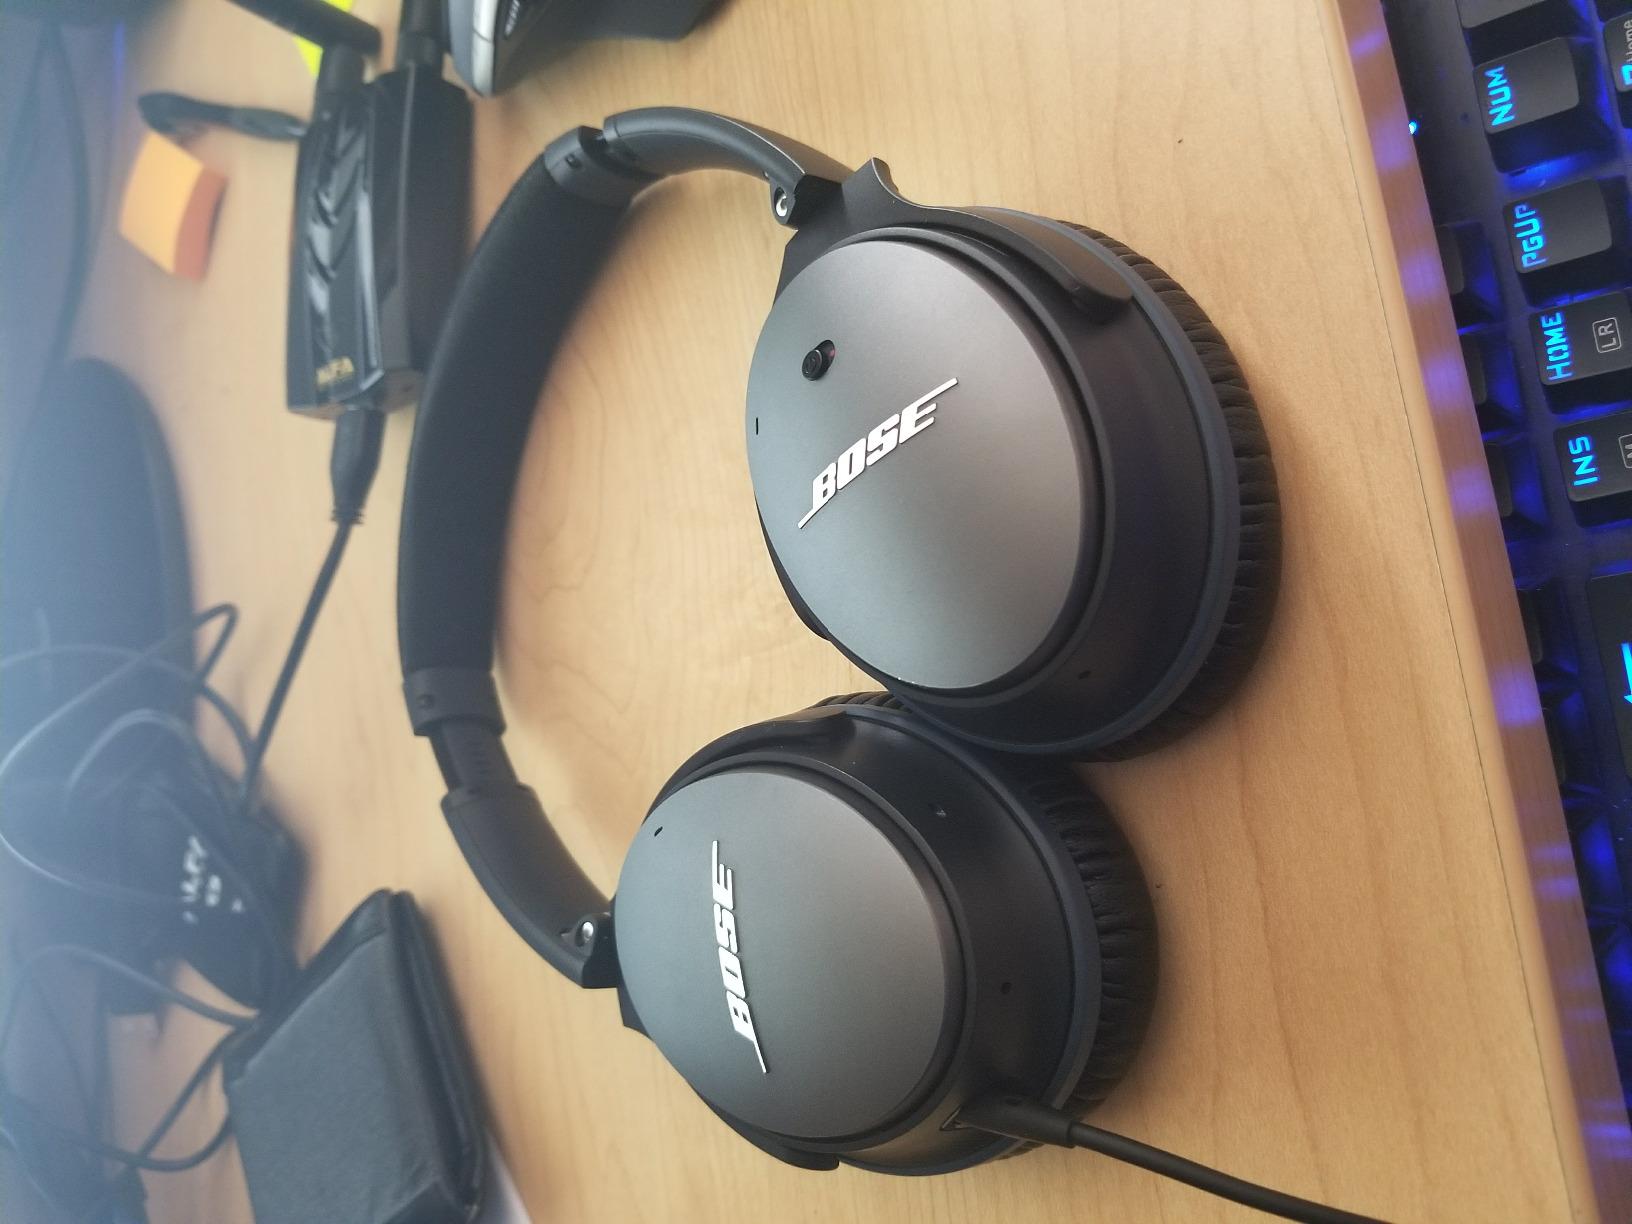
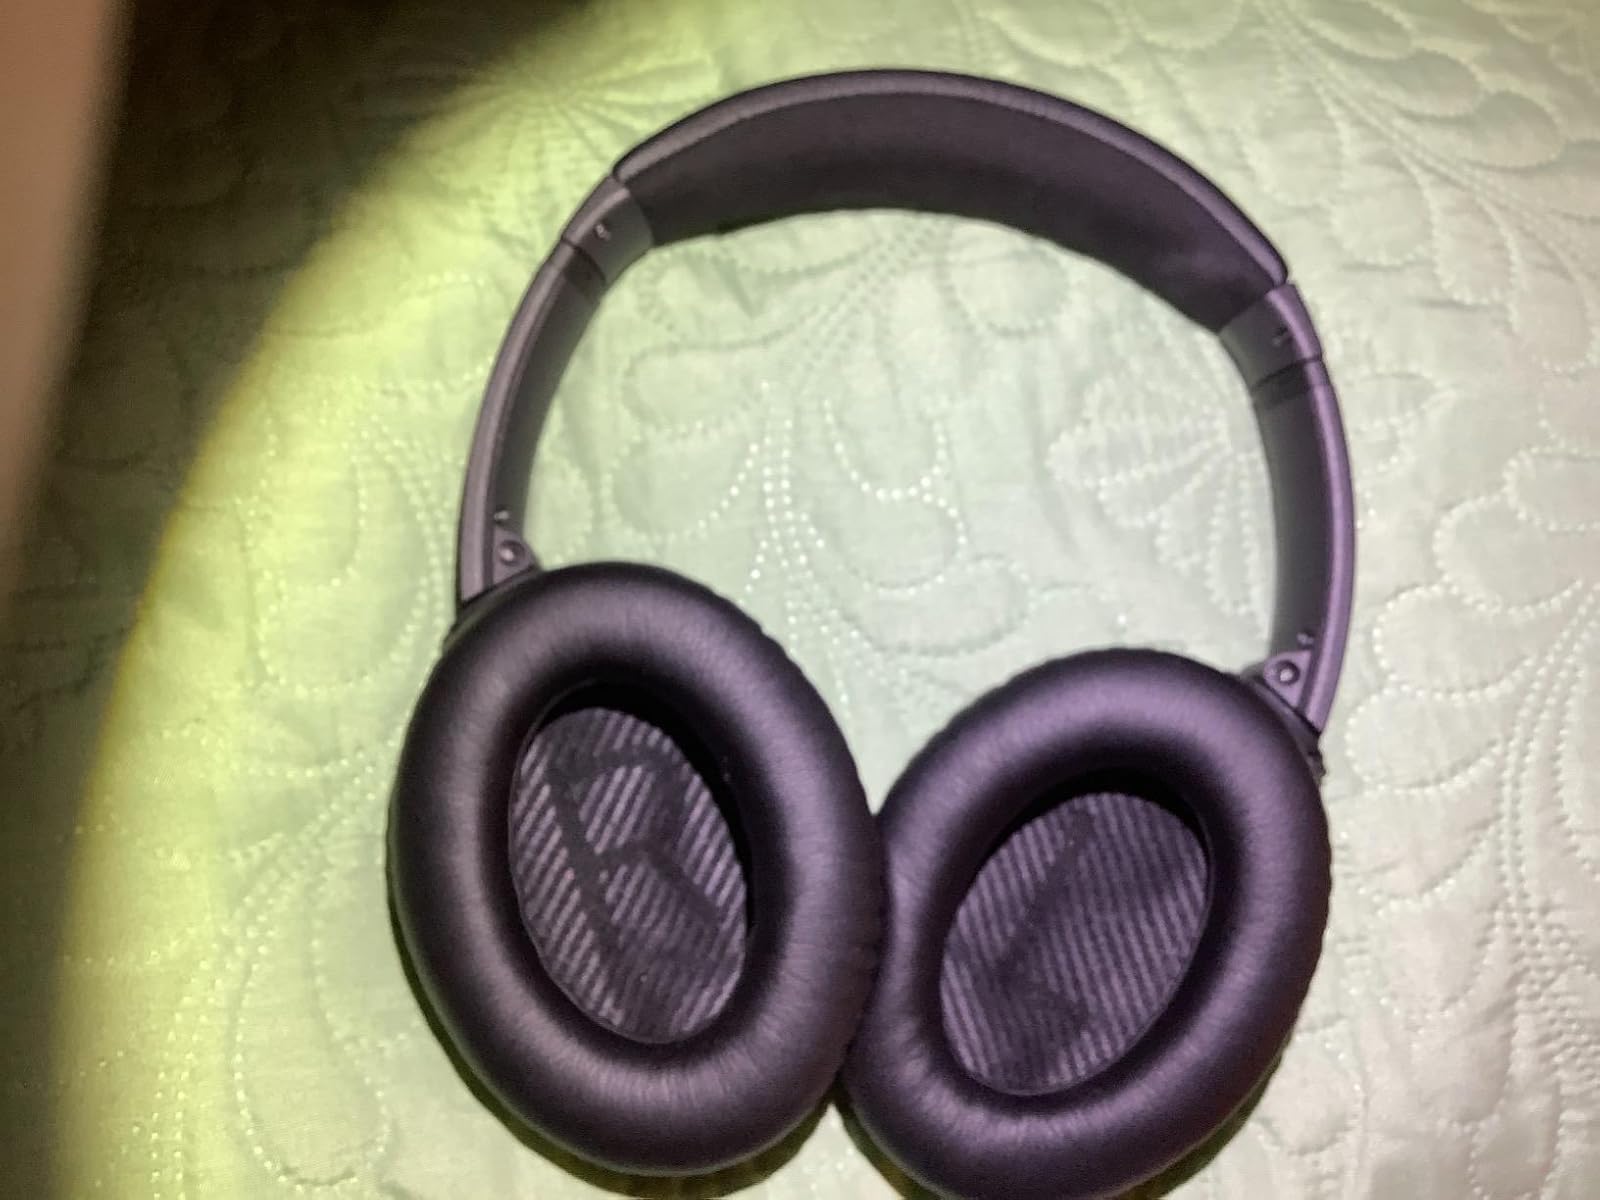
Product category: headphones
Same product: no